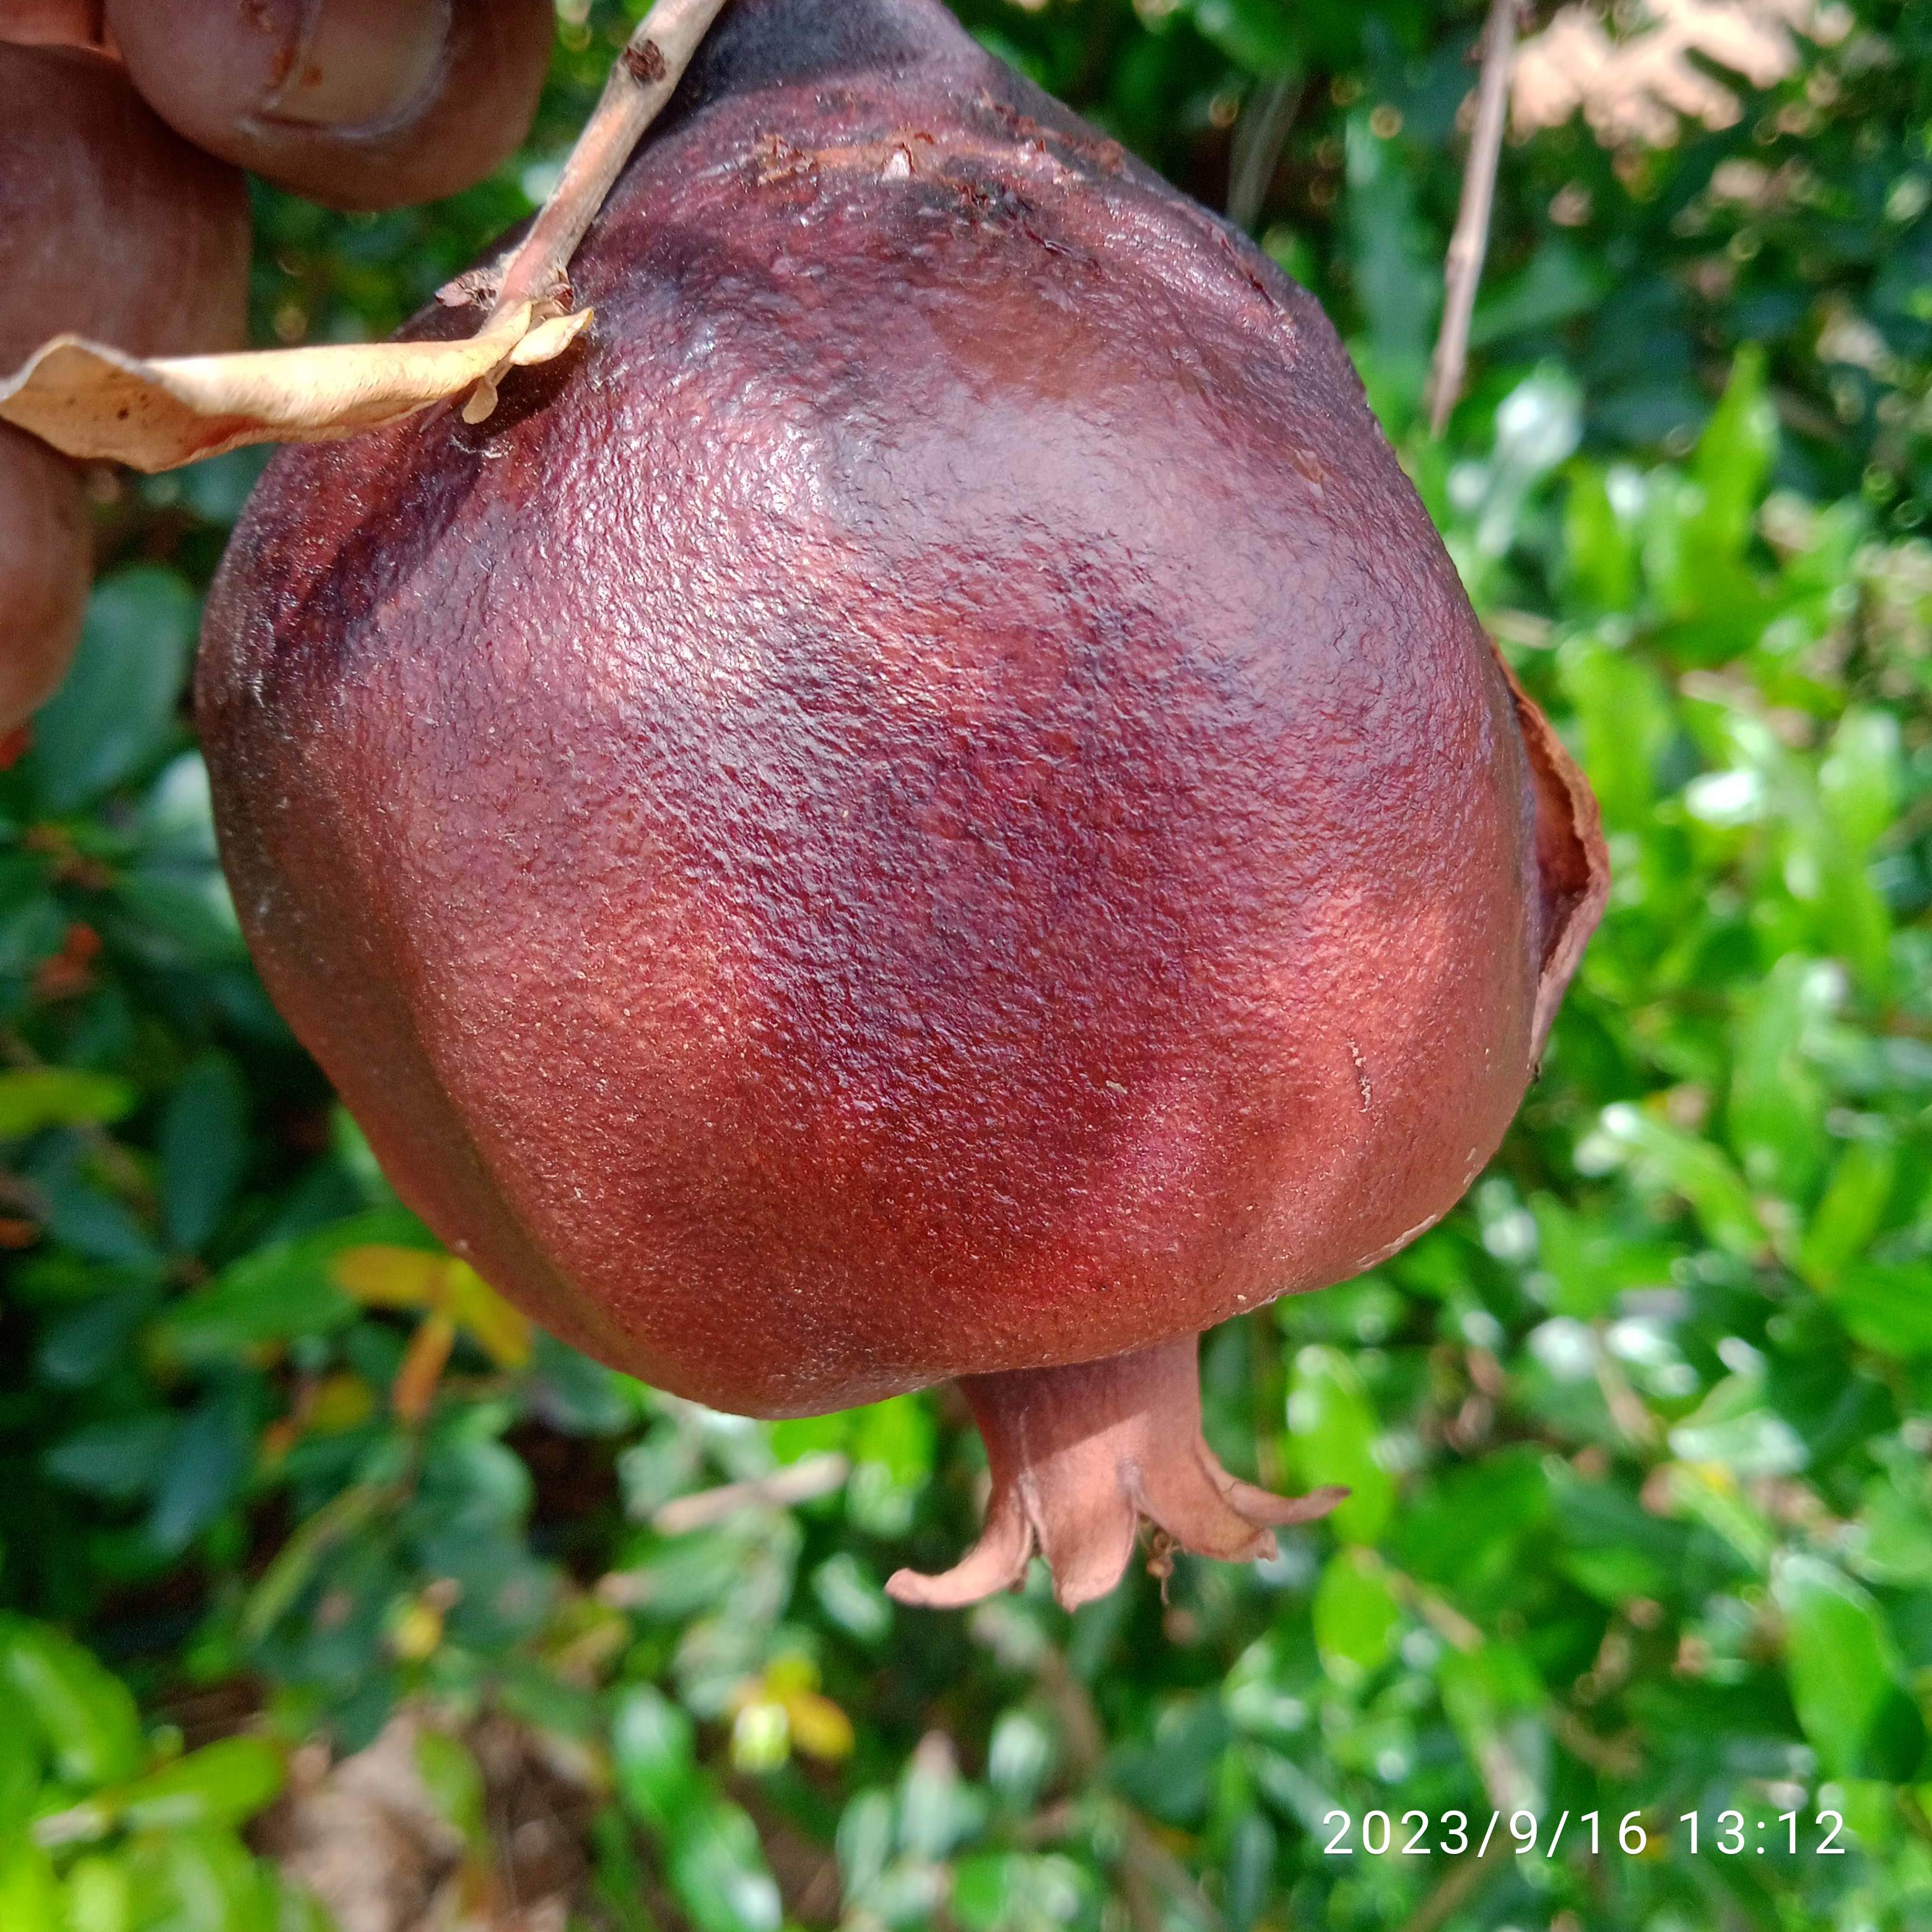
Label: Alternaria